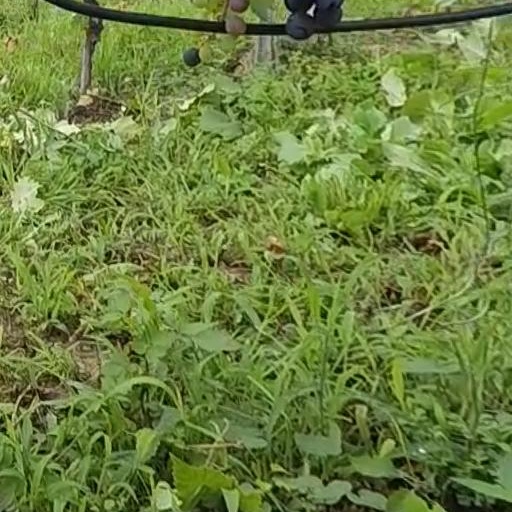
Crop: grape